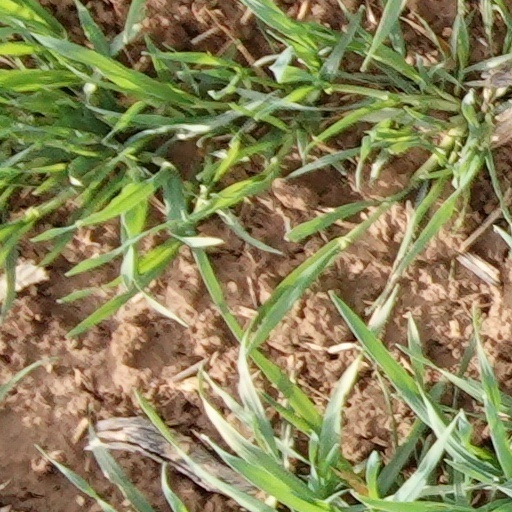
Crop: wheat